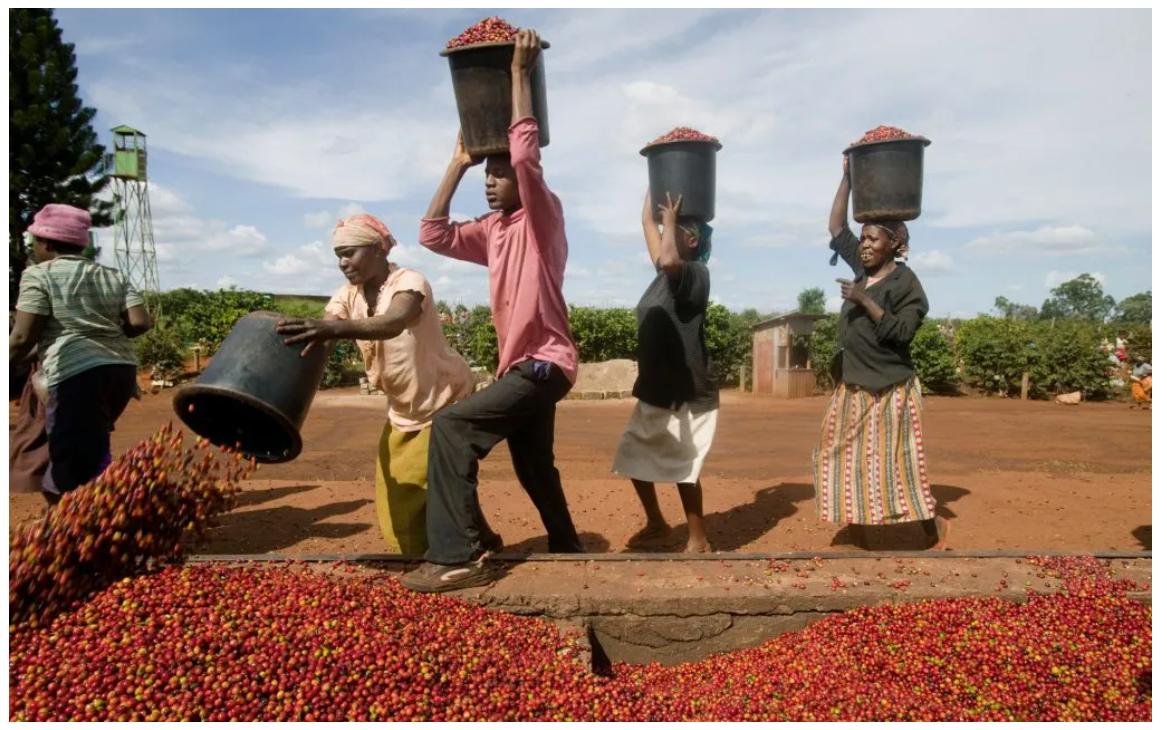
Wakulima wa jinsia tofauti waliobeba ndoo zenye kahawa ndani yake, hali ambayo ina ashiria mavuno yanayofanywa na wakulima hao, kwa ajili ya kufanya mauzo ya zao hilo la kahawa; lililokuwa na watumiaji wengi duniani.